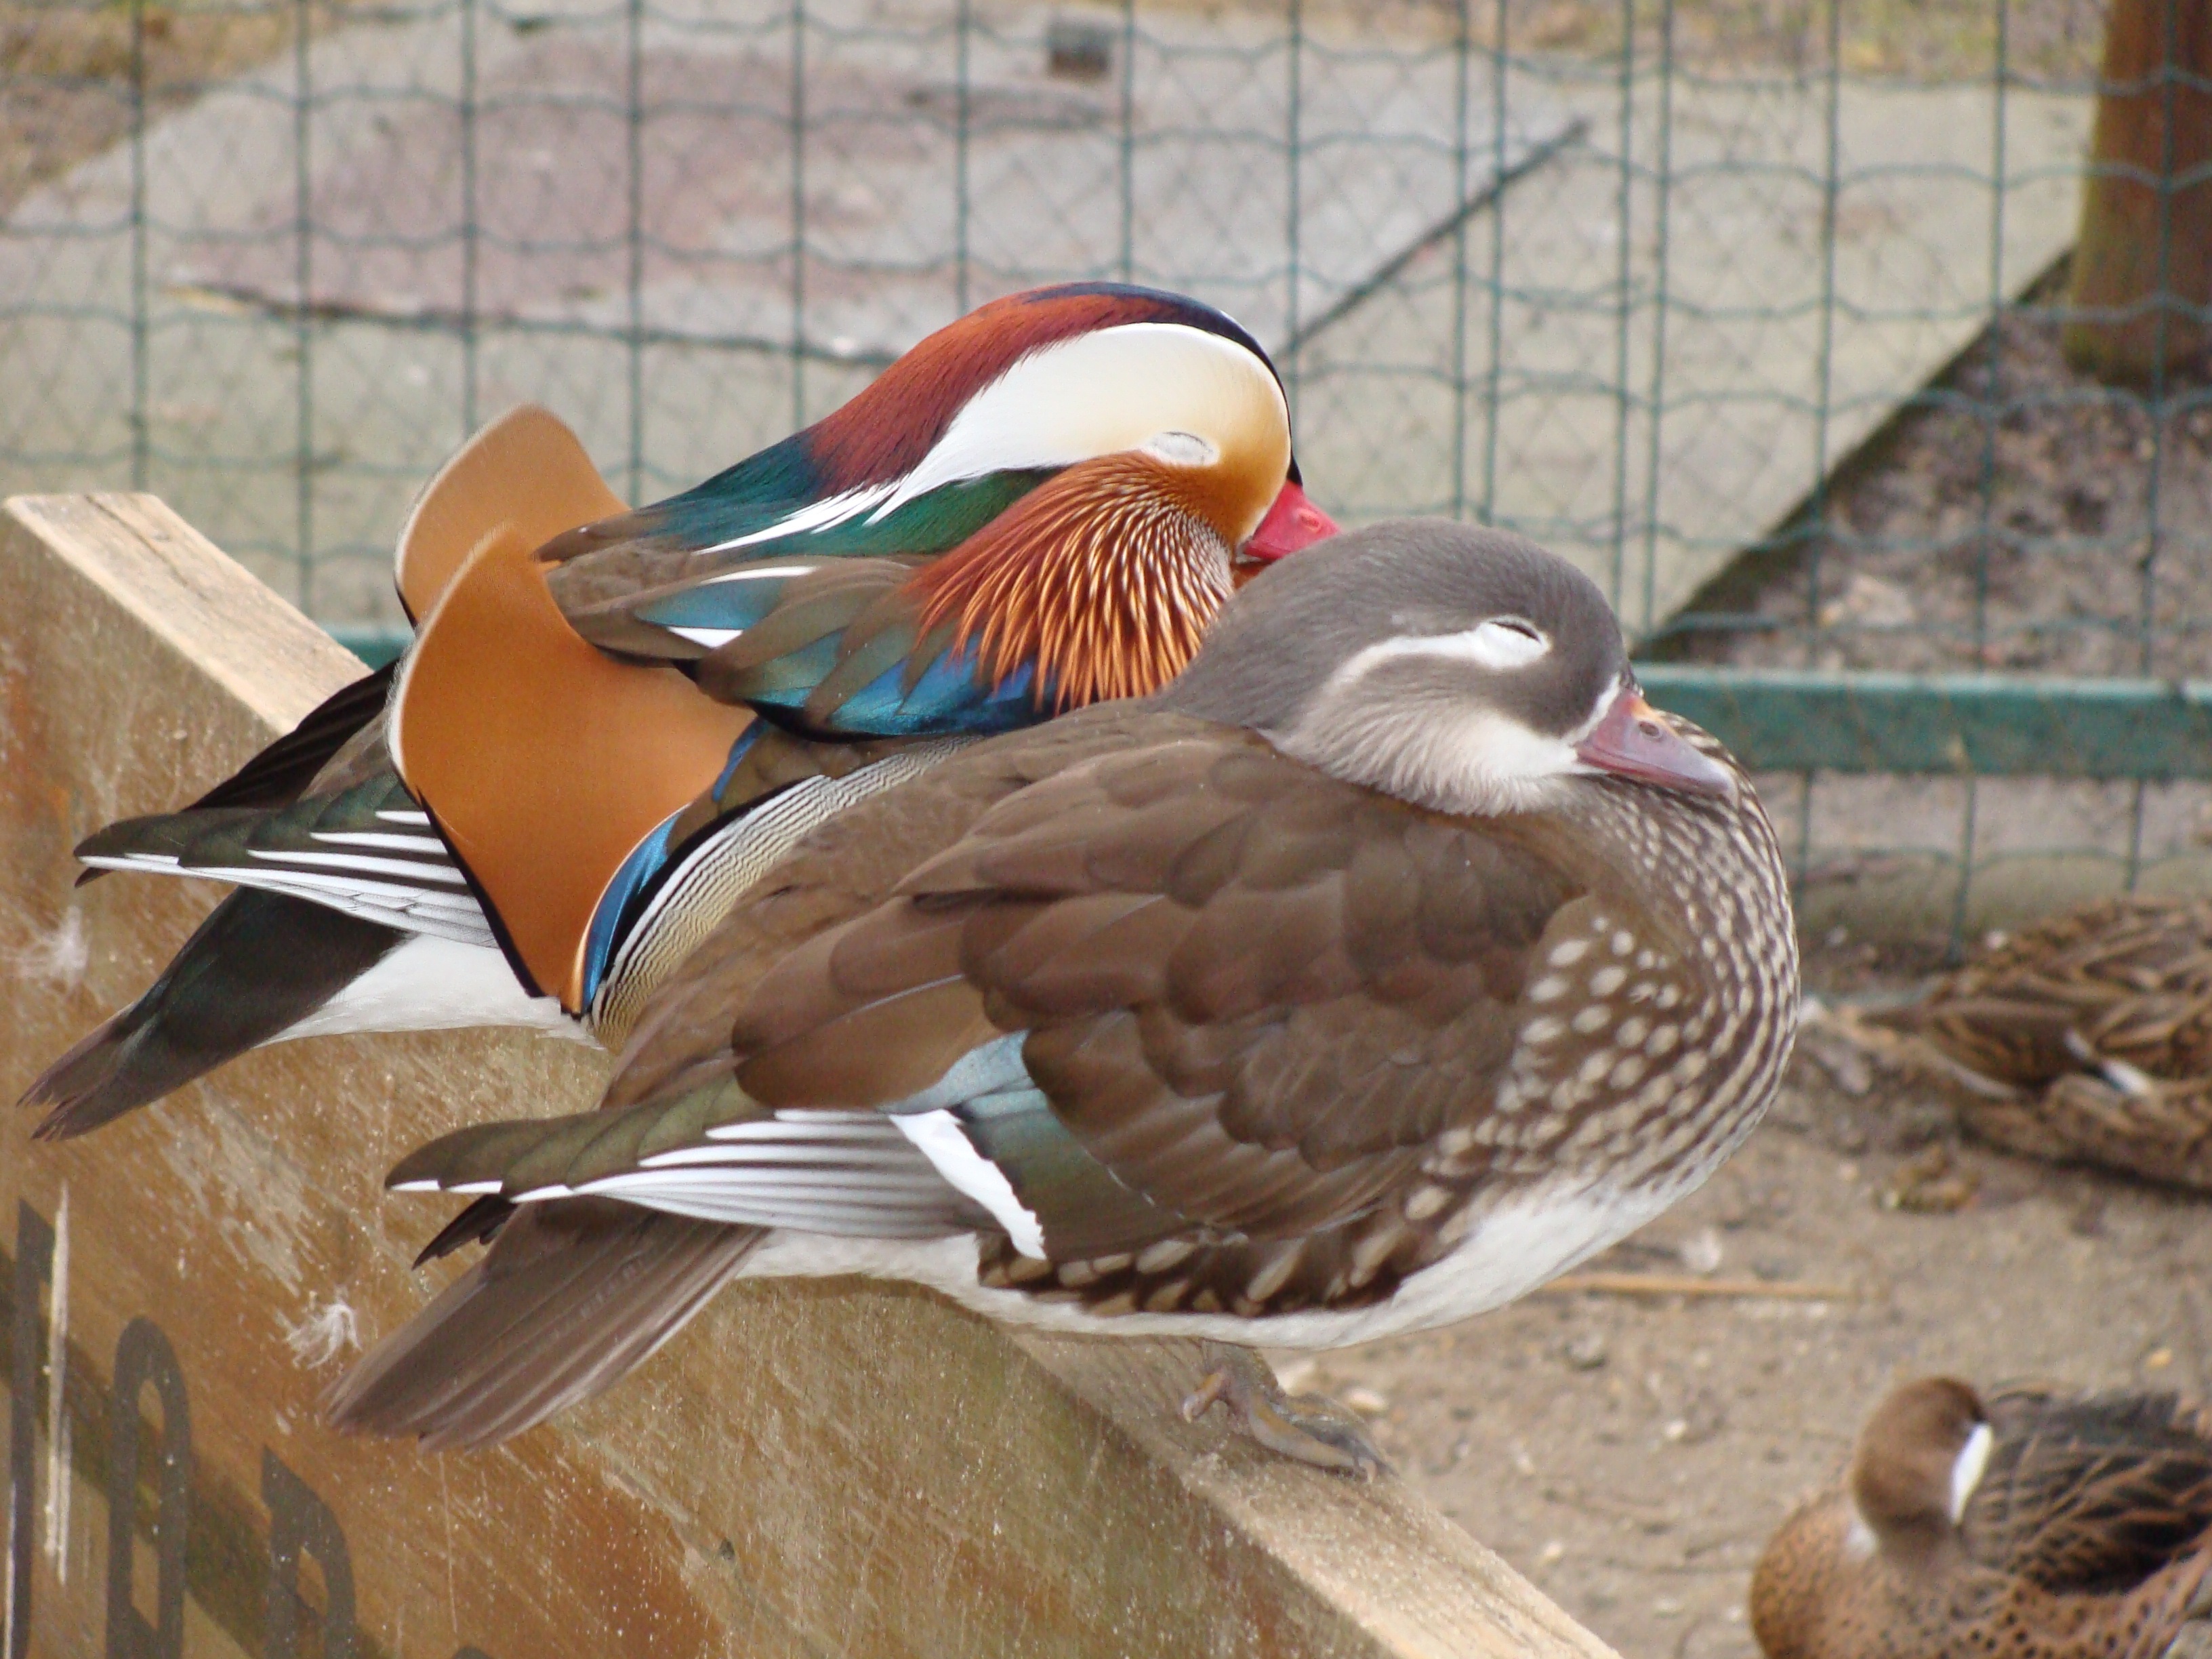
bird, wing, animal, wildlife, beak, color, fauna, duck, vertebrate, ducks, pair, waterfowl, water bird, mallard, canard, mandarin ducks, ducks geese and swans, ornamental poultry